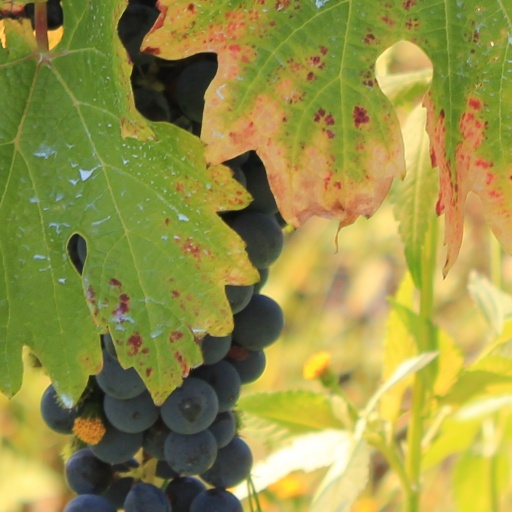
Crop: grape